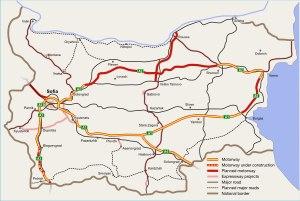
La Bulgarie, a prévu de construire 8 autoroutes d'une longueur de 1480 km environ.Actuellement le réseau autoroutier bulgare est long de 807,2 km et compte deux autoroutes achevées. La limitation de vitesse autorisé est de 140 km/h sur la majorité du réseau autoroutier.